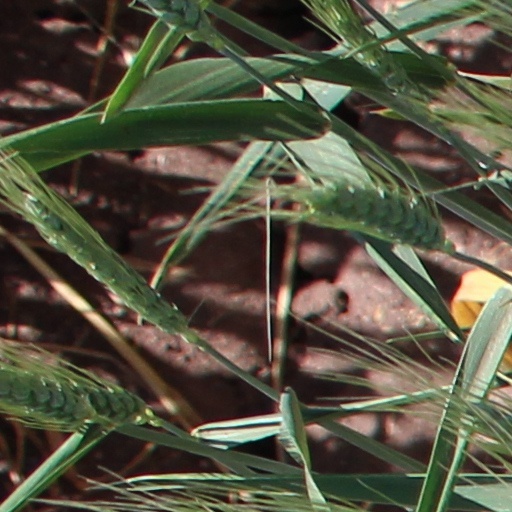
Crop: wheat